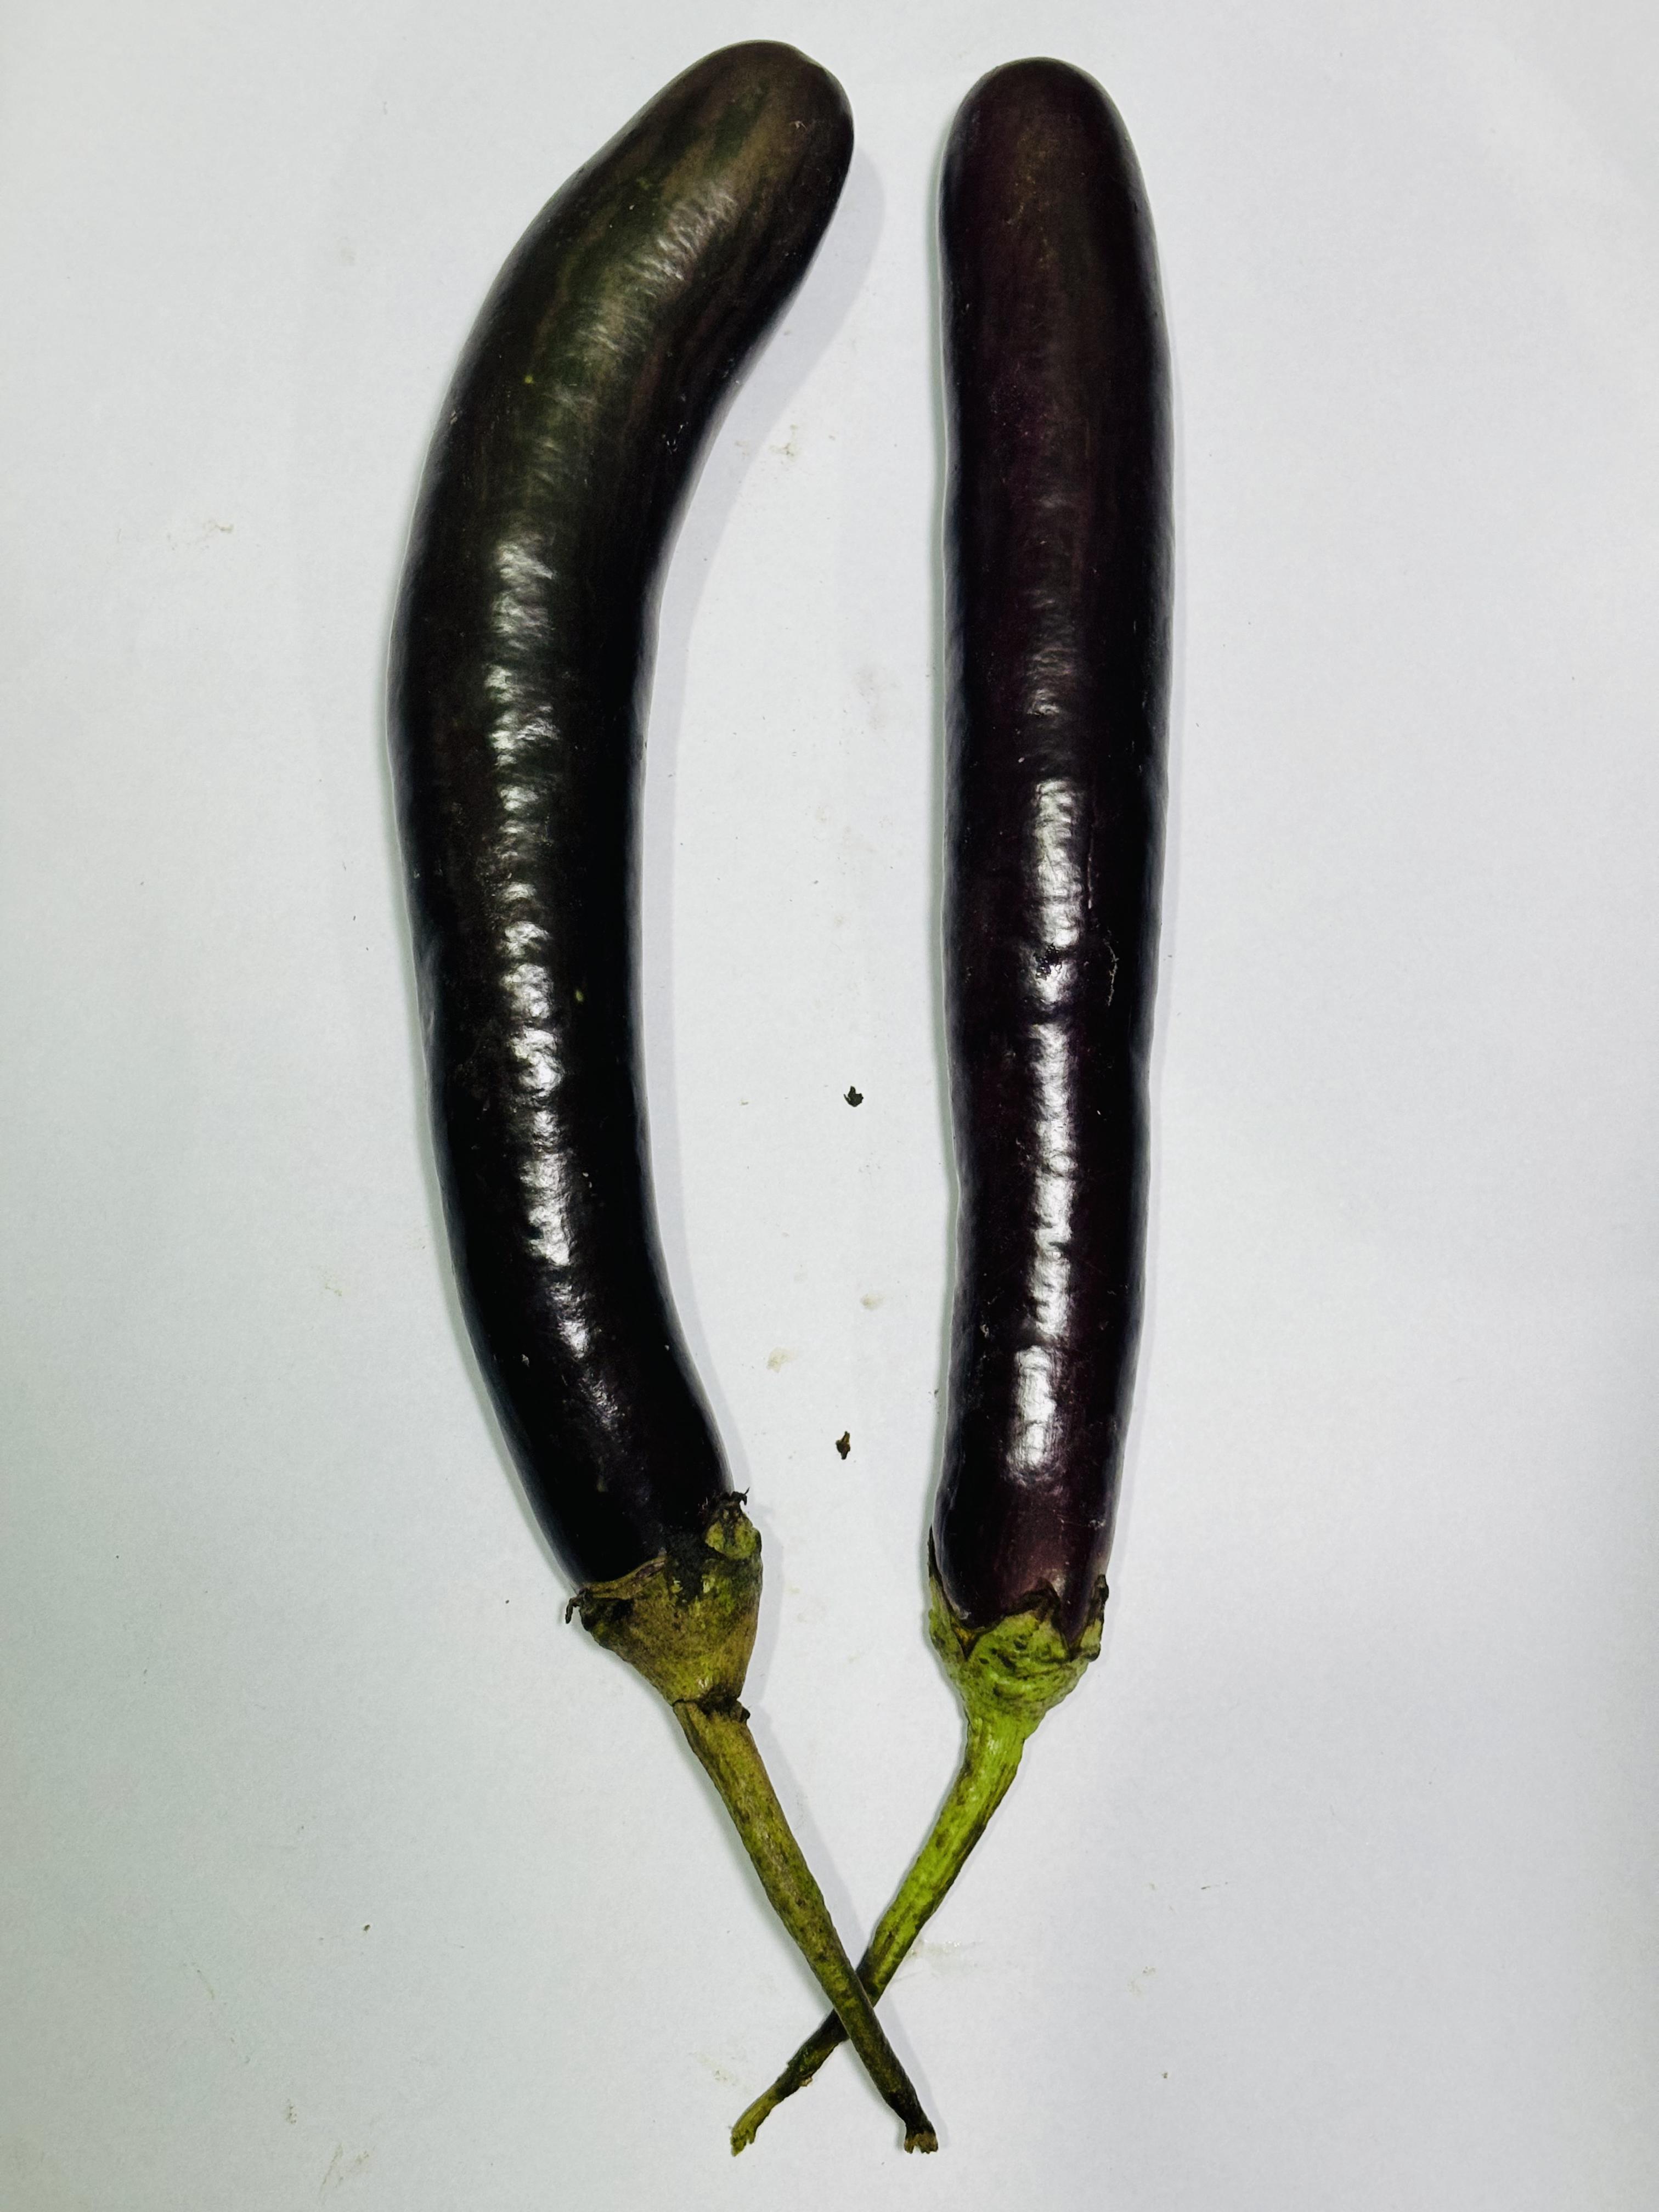
Label: Brinjal